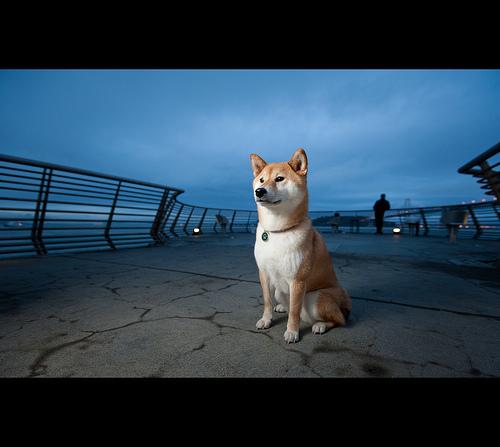
Breed: shiba inu